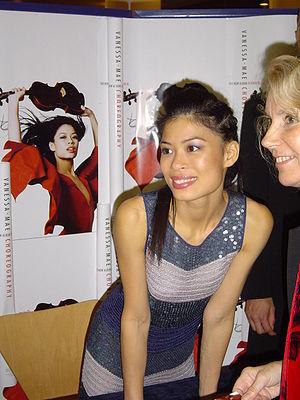
Vanessa-Mae Vanakorn-Nicholson, dite Vanessa-Mae, née le 27 octobre 1978 à Singapour, est une violoniste, pianiste et skieuse alpine britannique d'origines chinoise et thaïlandaise. C’est une artiste internationalement reconnue qui a reçu de nombreux prix d’excellence en tant que violoniste classique. Elle joue aussi un style cross-over de variété qu’elle qualifie de « techno-acoustic Fusion ».